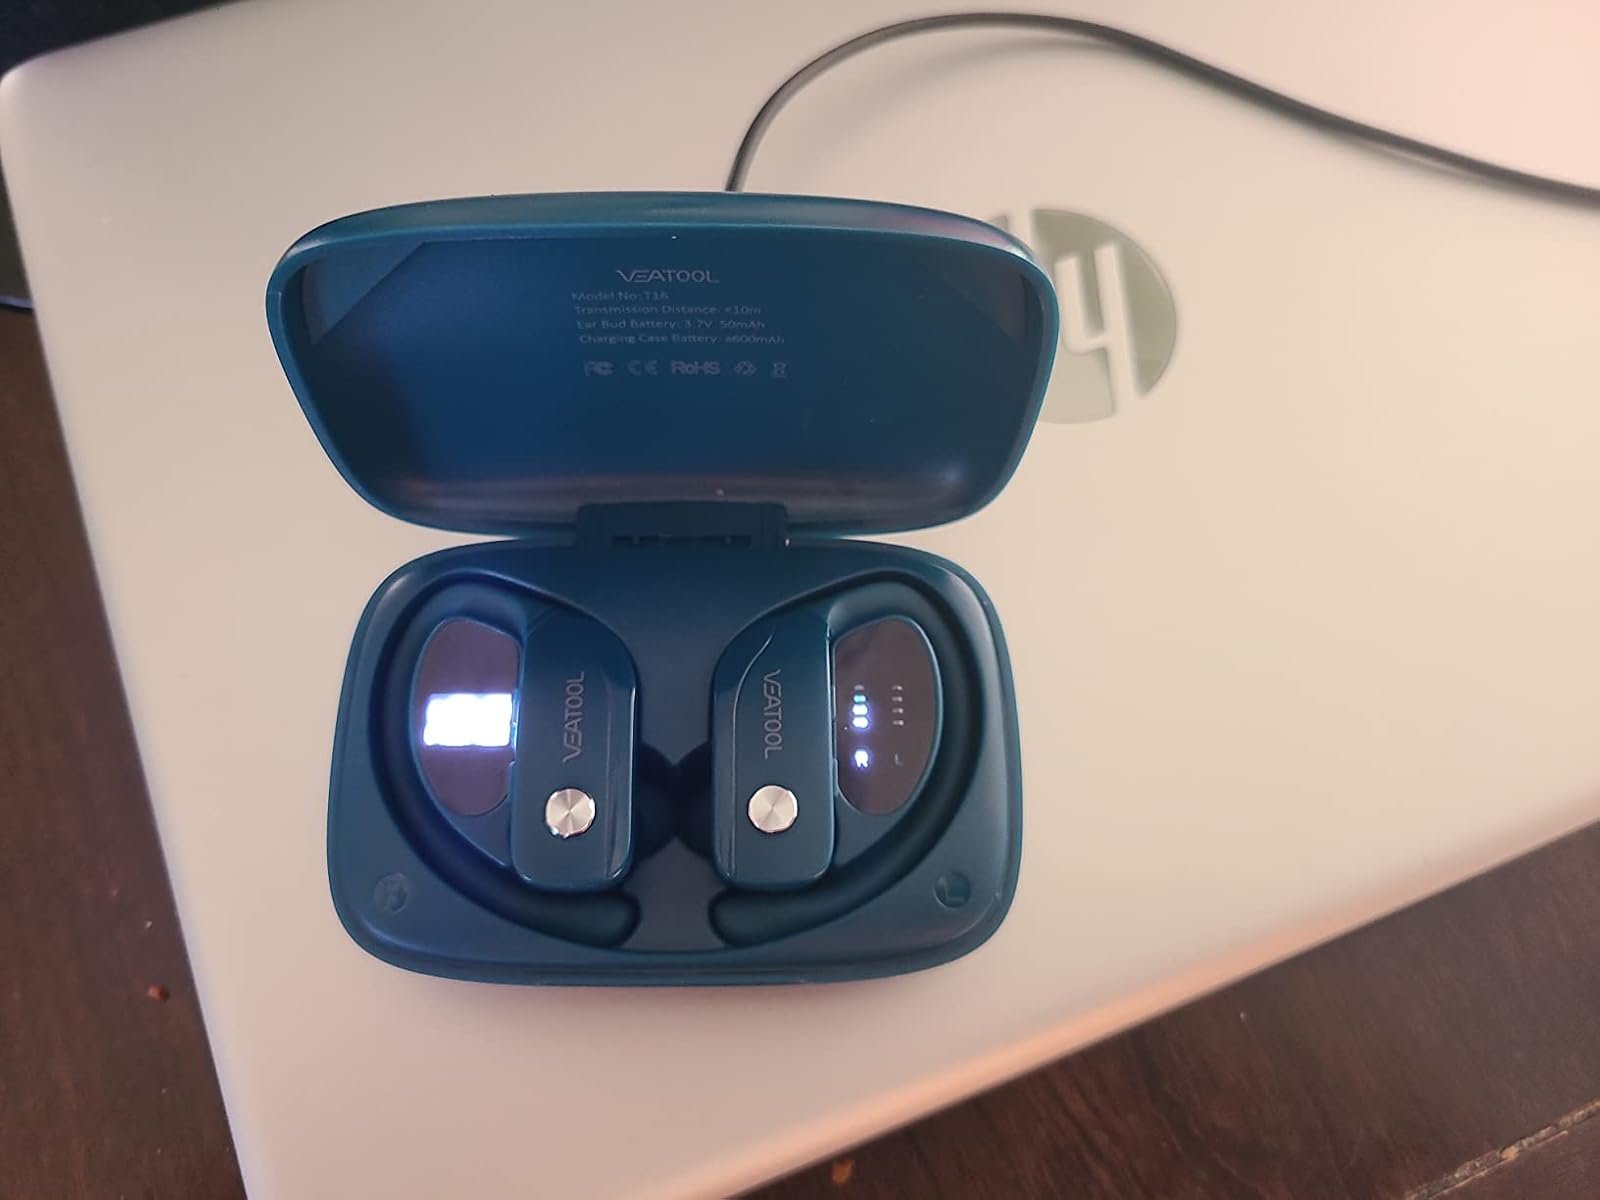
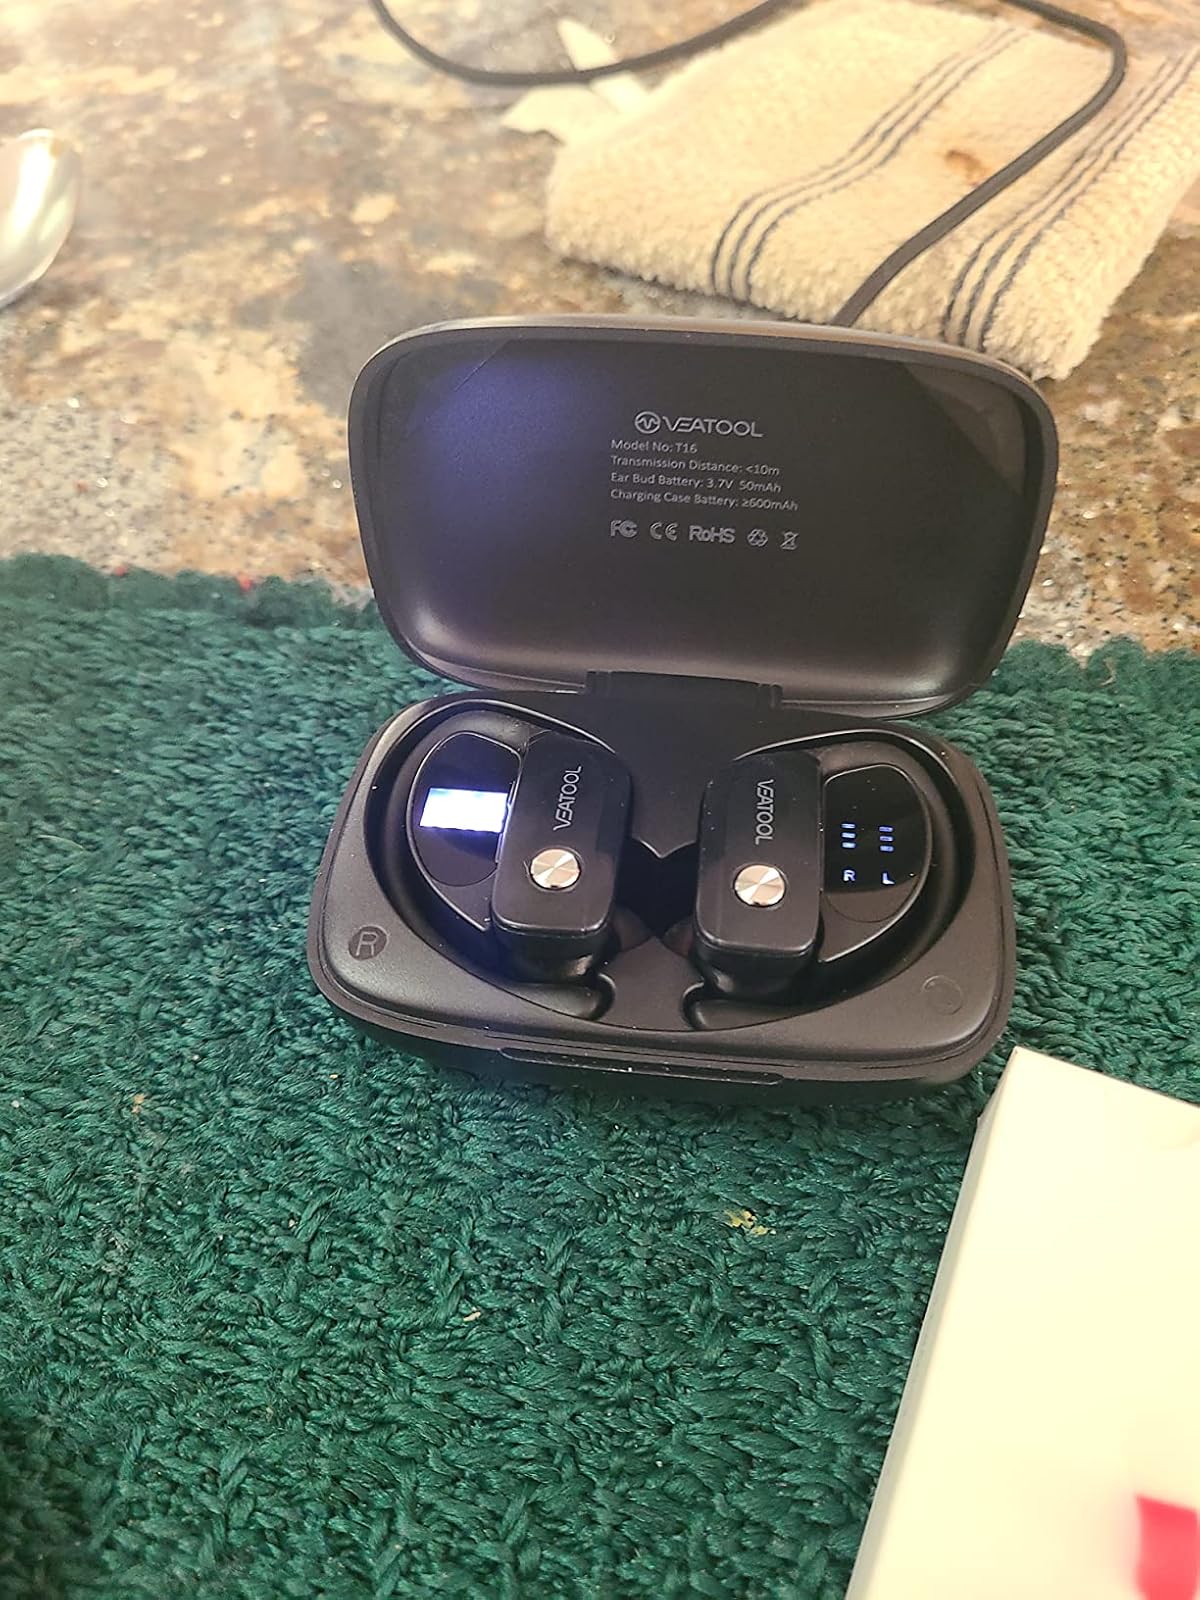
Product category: earbuds
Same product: no